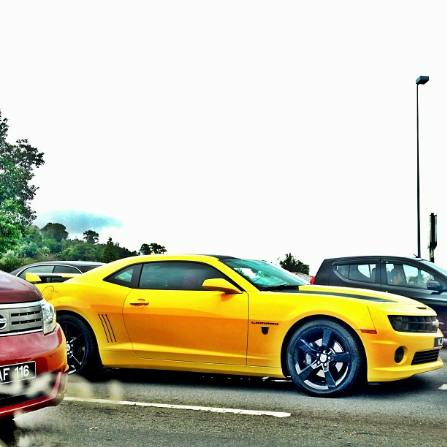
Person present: No